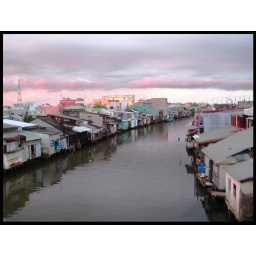
house near the river